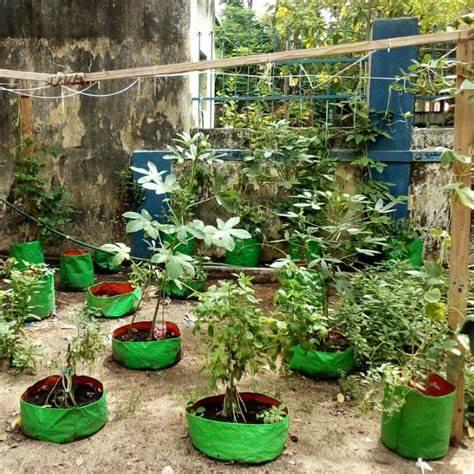
Kwenye utando wa mimea katika karatasi na vibuyu. Kibuyu vimekatwa, mimea imewekwa udongo ndani na kupandwa upande wa juu. Sakafu ni kavu. Hivyo mimea inaweza kunyunyiziwa kwenye vibuyu hivi ambavyo vimeweza kukatwa na sehemu ndogo iliyotengwa.